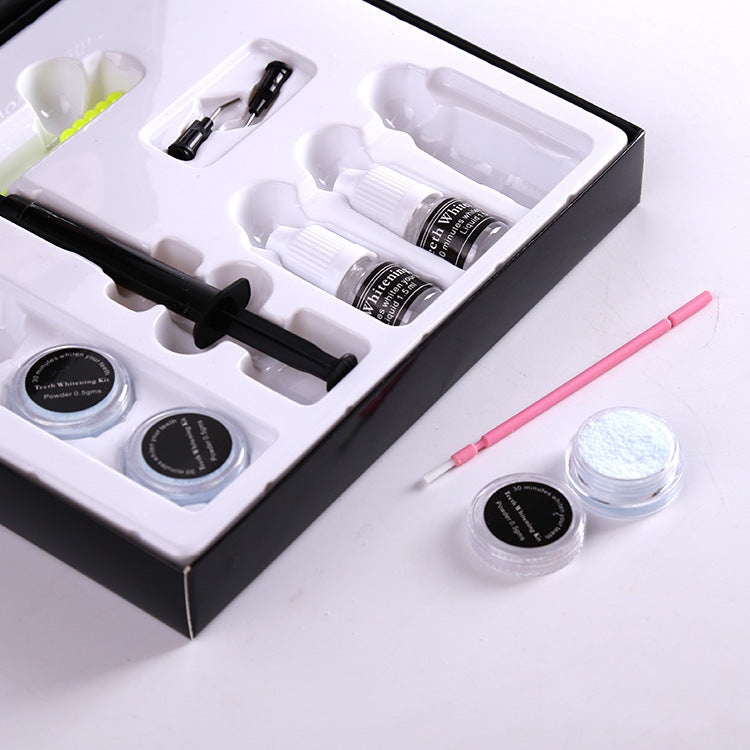
Strictly Selected Gum Protectant & Tooth Spa Professional Set
🦷 Elevate your dental care offerings with the Strictly Selected Gum Protectant Tooth Protectant Professional Set —a premium beauty and oral health solution perfect for external sales in Nepal 🇳🇵. This carefully curated spa-quality set is designed to protect gums and teeth during whitening and beautifying treatments, ensuring safety, comfort, and effectiveness ✨. Ideal for dental clinics, beauty salons, and distributors , this professional set combines gentle yet powerful formulas that safeguard sensitive gum tissues while enhancing the overall teeth whitening experience. Perfect for clients who demand the best in oral care and aesthetics 💼🌿. ✅ Key Benefits: ✔️ Premium-grade gum and tooth protectants ✔️ Spa-quality formulas for beautifying and protection ✔️ Safe for use during teeth whitening and dental treatments ✔️ Ideal for resale and professional use ✔️ Trusted quality for Nepal’s growing beauty market Provide your customers with a top-tier dental care product that promotes healthy gums and a radiant smile . Stock this strictly selected set now and stand out in Nepal’s competitive beauty and oral care market! 😁✨
Brand: BizMart Nepal
Category: Health & Beauty > Personal Care > Oral Care > Teeth Whiteners